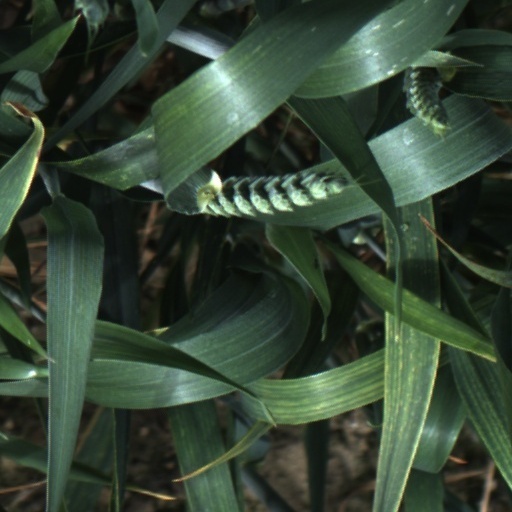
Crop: wheat